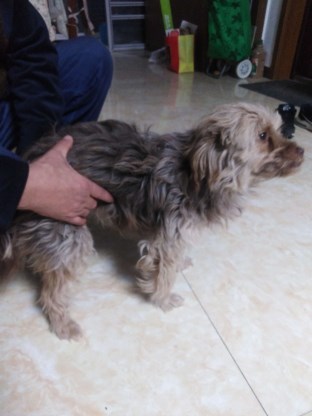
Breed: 7449-n000128-teddy